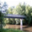
Label: bridge